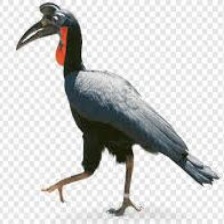
Species: ABYSSINIAN GROUND HORNBILL
Scientific name: BUCORVUS ABYSSINICUS
ImageNet parent category: hornbill